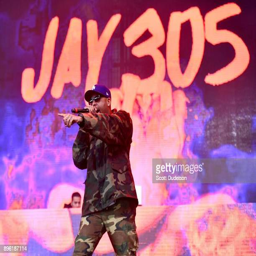
music artist performs onstage at festival